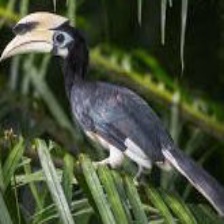
Species: AFRICAN PIED HORNBILL
Scientific name: TOCKUS FASCIATUS
ImageNet parent category: hornbill